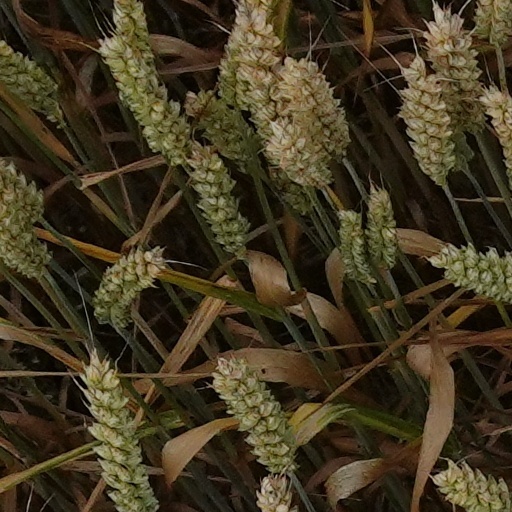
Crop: wheat